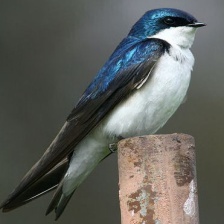
Species: TREE SWALLOW
Scientific name: TACHYCINETA BICOLOR